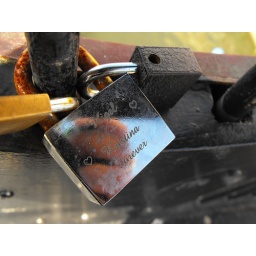
On the city arms sign hanging from a bridge in Lincoln, Lincolnshire